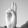
ASL letter: U